Answer in natural language. Is floating black countertop island (marked A) to the right of wall paint (marked B)? Choose between the following options: yes or no
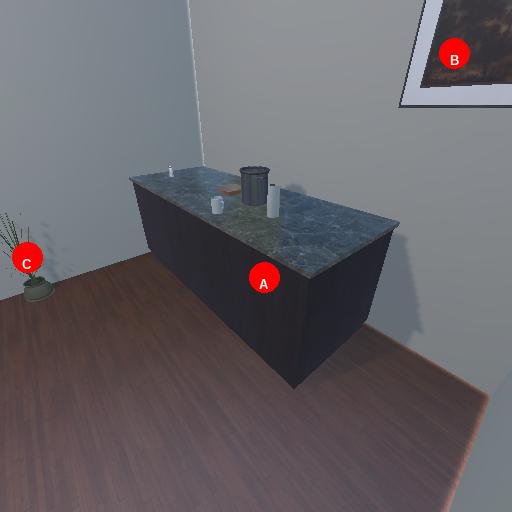
<answer>no</answer>